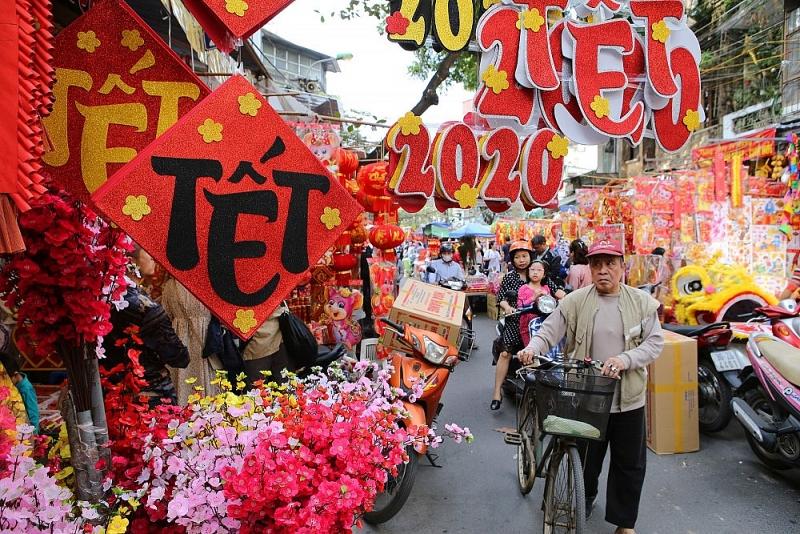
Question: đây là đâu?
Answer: đây là một khu chợ tết